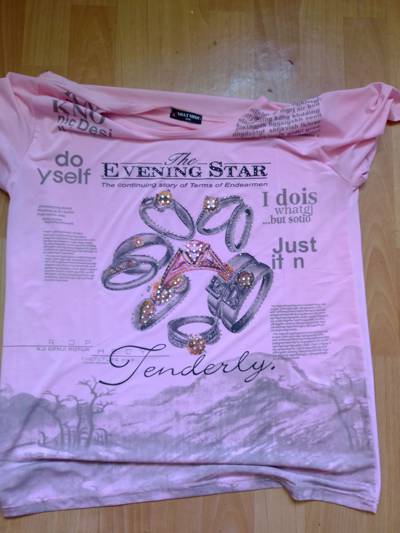
Waste category: clothes